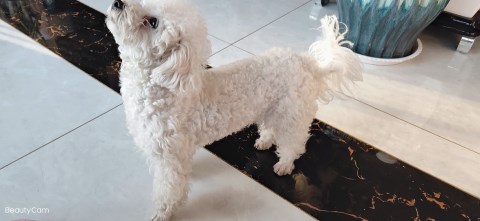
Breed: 3083-n000117-Bichon_Frise